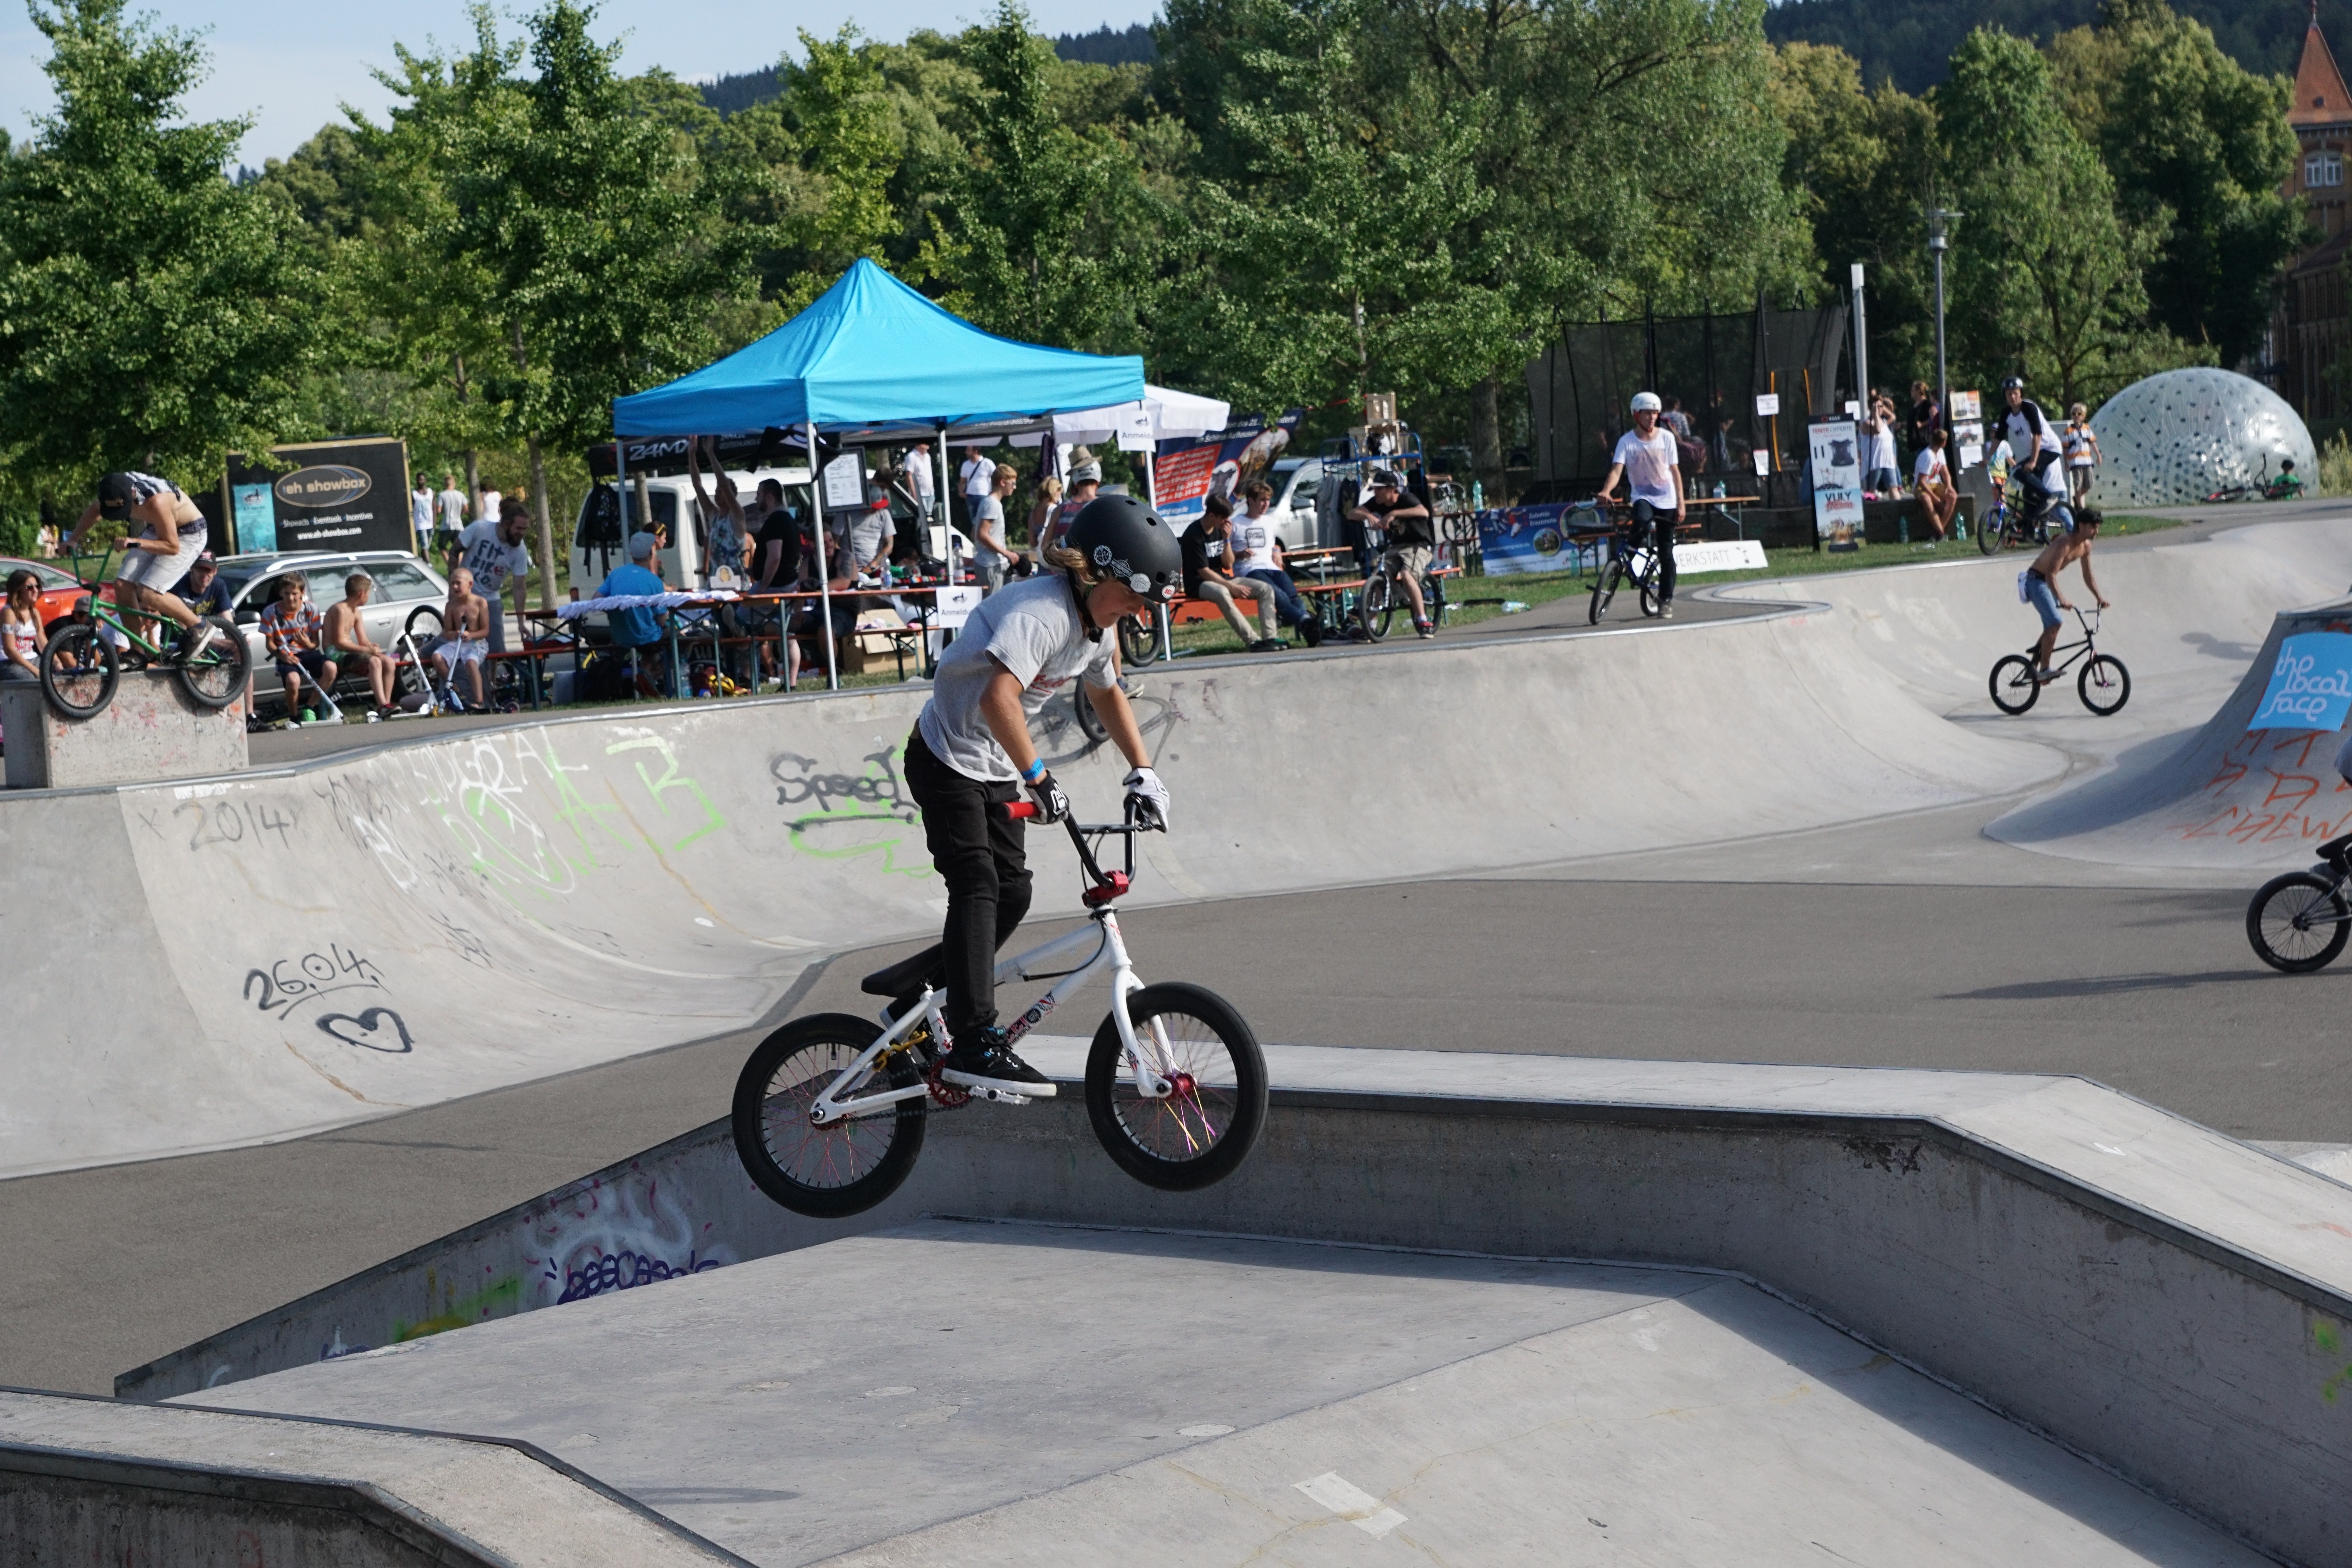
sport, wheel, boy, bike, drive, extreme sport, cycle, bmx, competition, sports, germany, championship, two wheeled vehicle, extremely, tuttlingen, cycle sport, bicycle motocross, bmx bike, freestyle bmx, stunt performer, flatland bmx, bmx racing